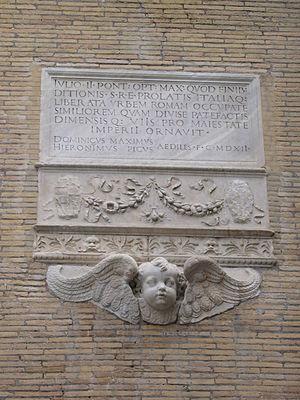
Giuliano della Rovere, né le 5 décembre 1443 à Albisola près de Savone et mort à Rome dans la nuit du 20 au 21 février 1513, est un homme d'Église. Successivement évêque de Carpentras, Lausanne, Coutances, puis de Viviers et enfin archevêque d'Avignon, il fut élu pour devenir le 216ᵉ pape de l’Église catholique le 1ᵉʳ novembre 1503 sous le nom de Jules II à la suite du conclave d'octobre 1503. Il conserve sa charge jusqu'à sa mort en 1513.